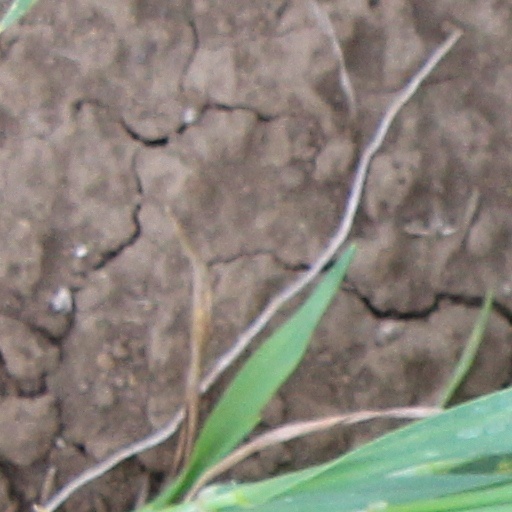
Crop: wheat